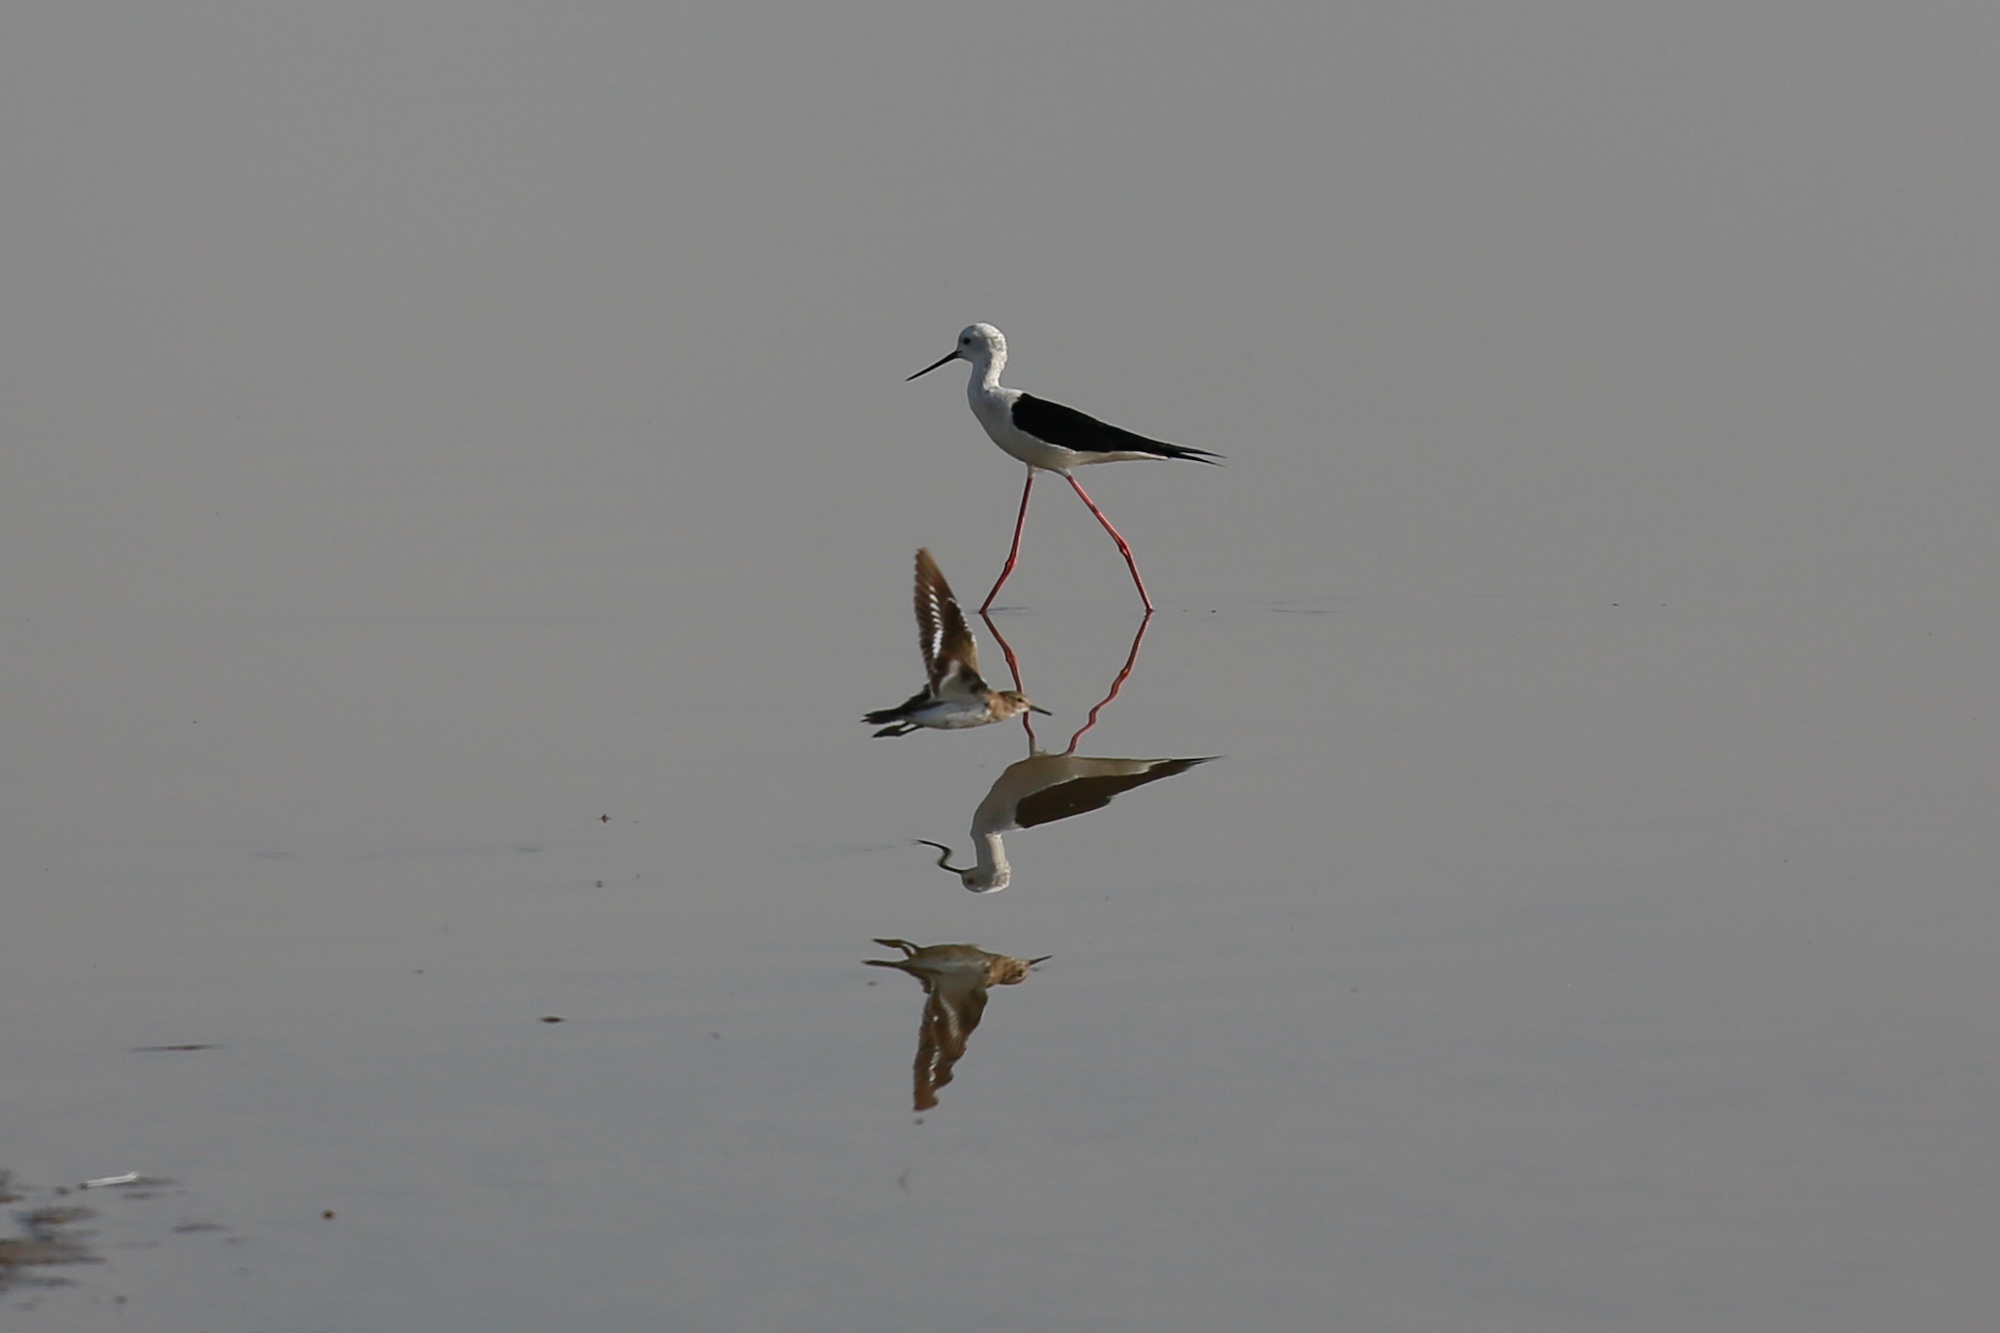
nature, bird, wing, desert, wildlife, flight, fauna, animals, vertebrate, india, water bird, shorebird, stark, bird migration, gujarat, animal migration, little ran of kutch, kutch, asses